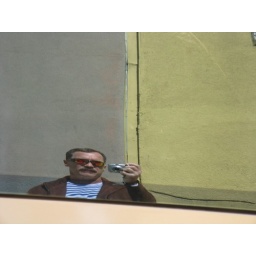
steve reflected in van window